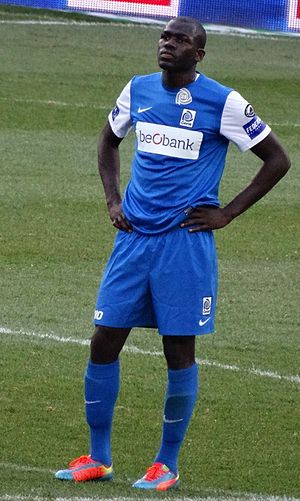
Kalidou Koulibaly
Kalidou Koulibaly, er en fransk-født senegalesisk fodboldspiller. Han spiller i den italienske Serie A-klub Napoli.